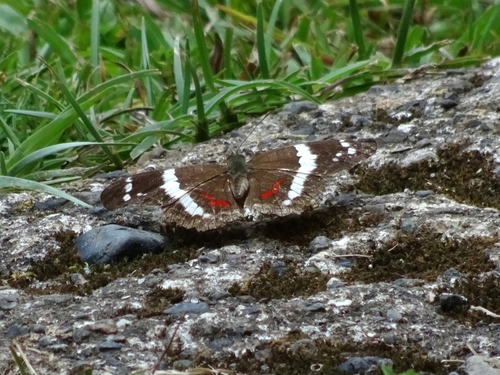
Scientific name: Anartia fatima
Common name: Banded peacock
Family: Nymphalidae
Order: Lepidoptera
Pollinator type: Primary pollinator
Habitat: Open areas and gardens
Geographic range: South America
Conservation status: Least Concern